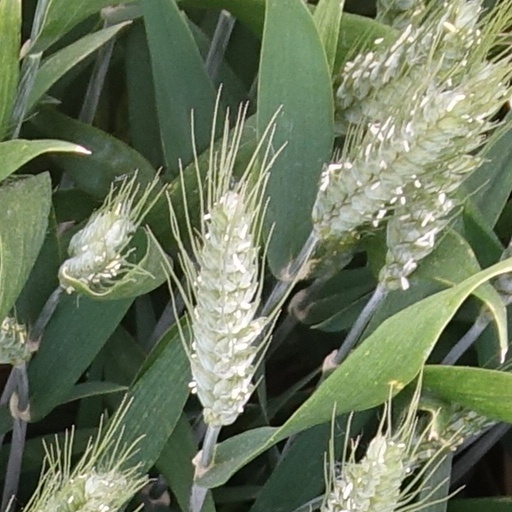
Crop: wheat